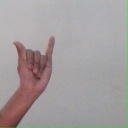
अक्षर: य